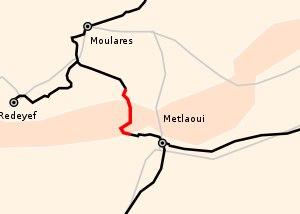
Le Lézard rouge est le nom donné à un train touristique de Tunisie parcourant les gorges de Selja, un canyon aux parois abruptes au centre duquel coule l'oued Selja. Le départ se fait à la gare de Métlaoui dans le centre-ouest du pays, le train parcourant ensuite 43 kilomètres sur une portion empruntée par les trains miniers évacuant les phosphates.
La Compagnie des phosphates et des chemins de fer de Gafsa est une ancienne entreprise de droit français créée en 1897 pour construire et exploiter un chemin de fer et des gisements miniers dans la région de Métlaoui, au sud de la Tunisie.
Les gorges de Selja sont une vallée encaissée de plusieurs kilomètres, où coule l'oued Selja, située entre les villes de Métlaoui et Redeyef. En 2009, elles sont classées comme une réserve naturelle.